Unstoppable Marriage

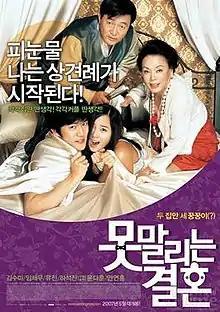
Theatrical poster

Unstoppable Marriage is a 2007 South Korean romantic comedy film. It stars veteran actors Kim Soo-mi and Im Chae-moo alongside popstar and television actress Eugene and Ha Seok-jin. The film is Eugene's big screen debut, and is also the directorial debut of Kim Seong-wook, who previously worked as an assistant director on other films such as "Fun Movie" (2002), "My Teacher, Mr. Kim" (2003) and "Lovely Rivals" (2004).